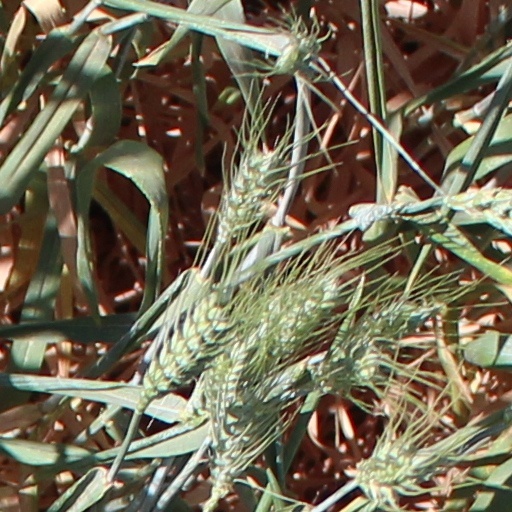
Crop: wheat